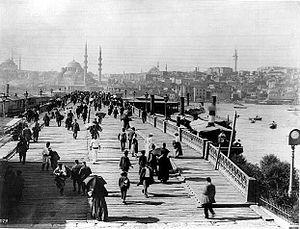
Vue de la Troisième pont de Galata (achevé en 1875) et Eminönü avec la Nouvelle Mosquée au fond de Karaköy, Istanbul.
Les Abdullah Frères — un groupe de trois frères, formé de Vichen, Hovsep et Kevork Abdullahian — sont des photographes ottomans d'origine arménienne ayant acquis une renommée internationale durant la période de fin de l'Empire ottoman. Ils prenaient des photos de vues panoramiques et d'individus célèbres, dont notamment des sultans ottomans. La plupart de leurs photographies sont de style orientaliste et ont été prises dans l'Empire ottoman.